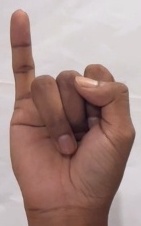
ASL sign: I